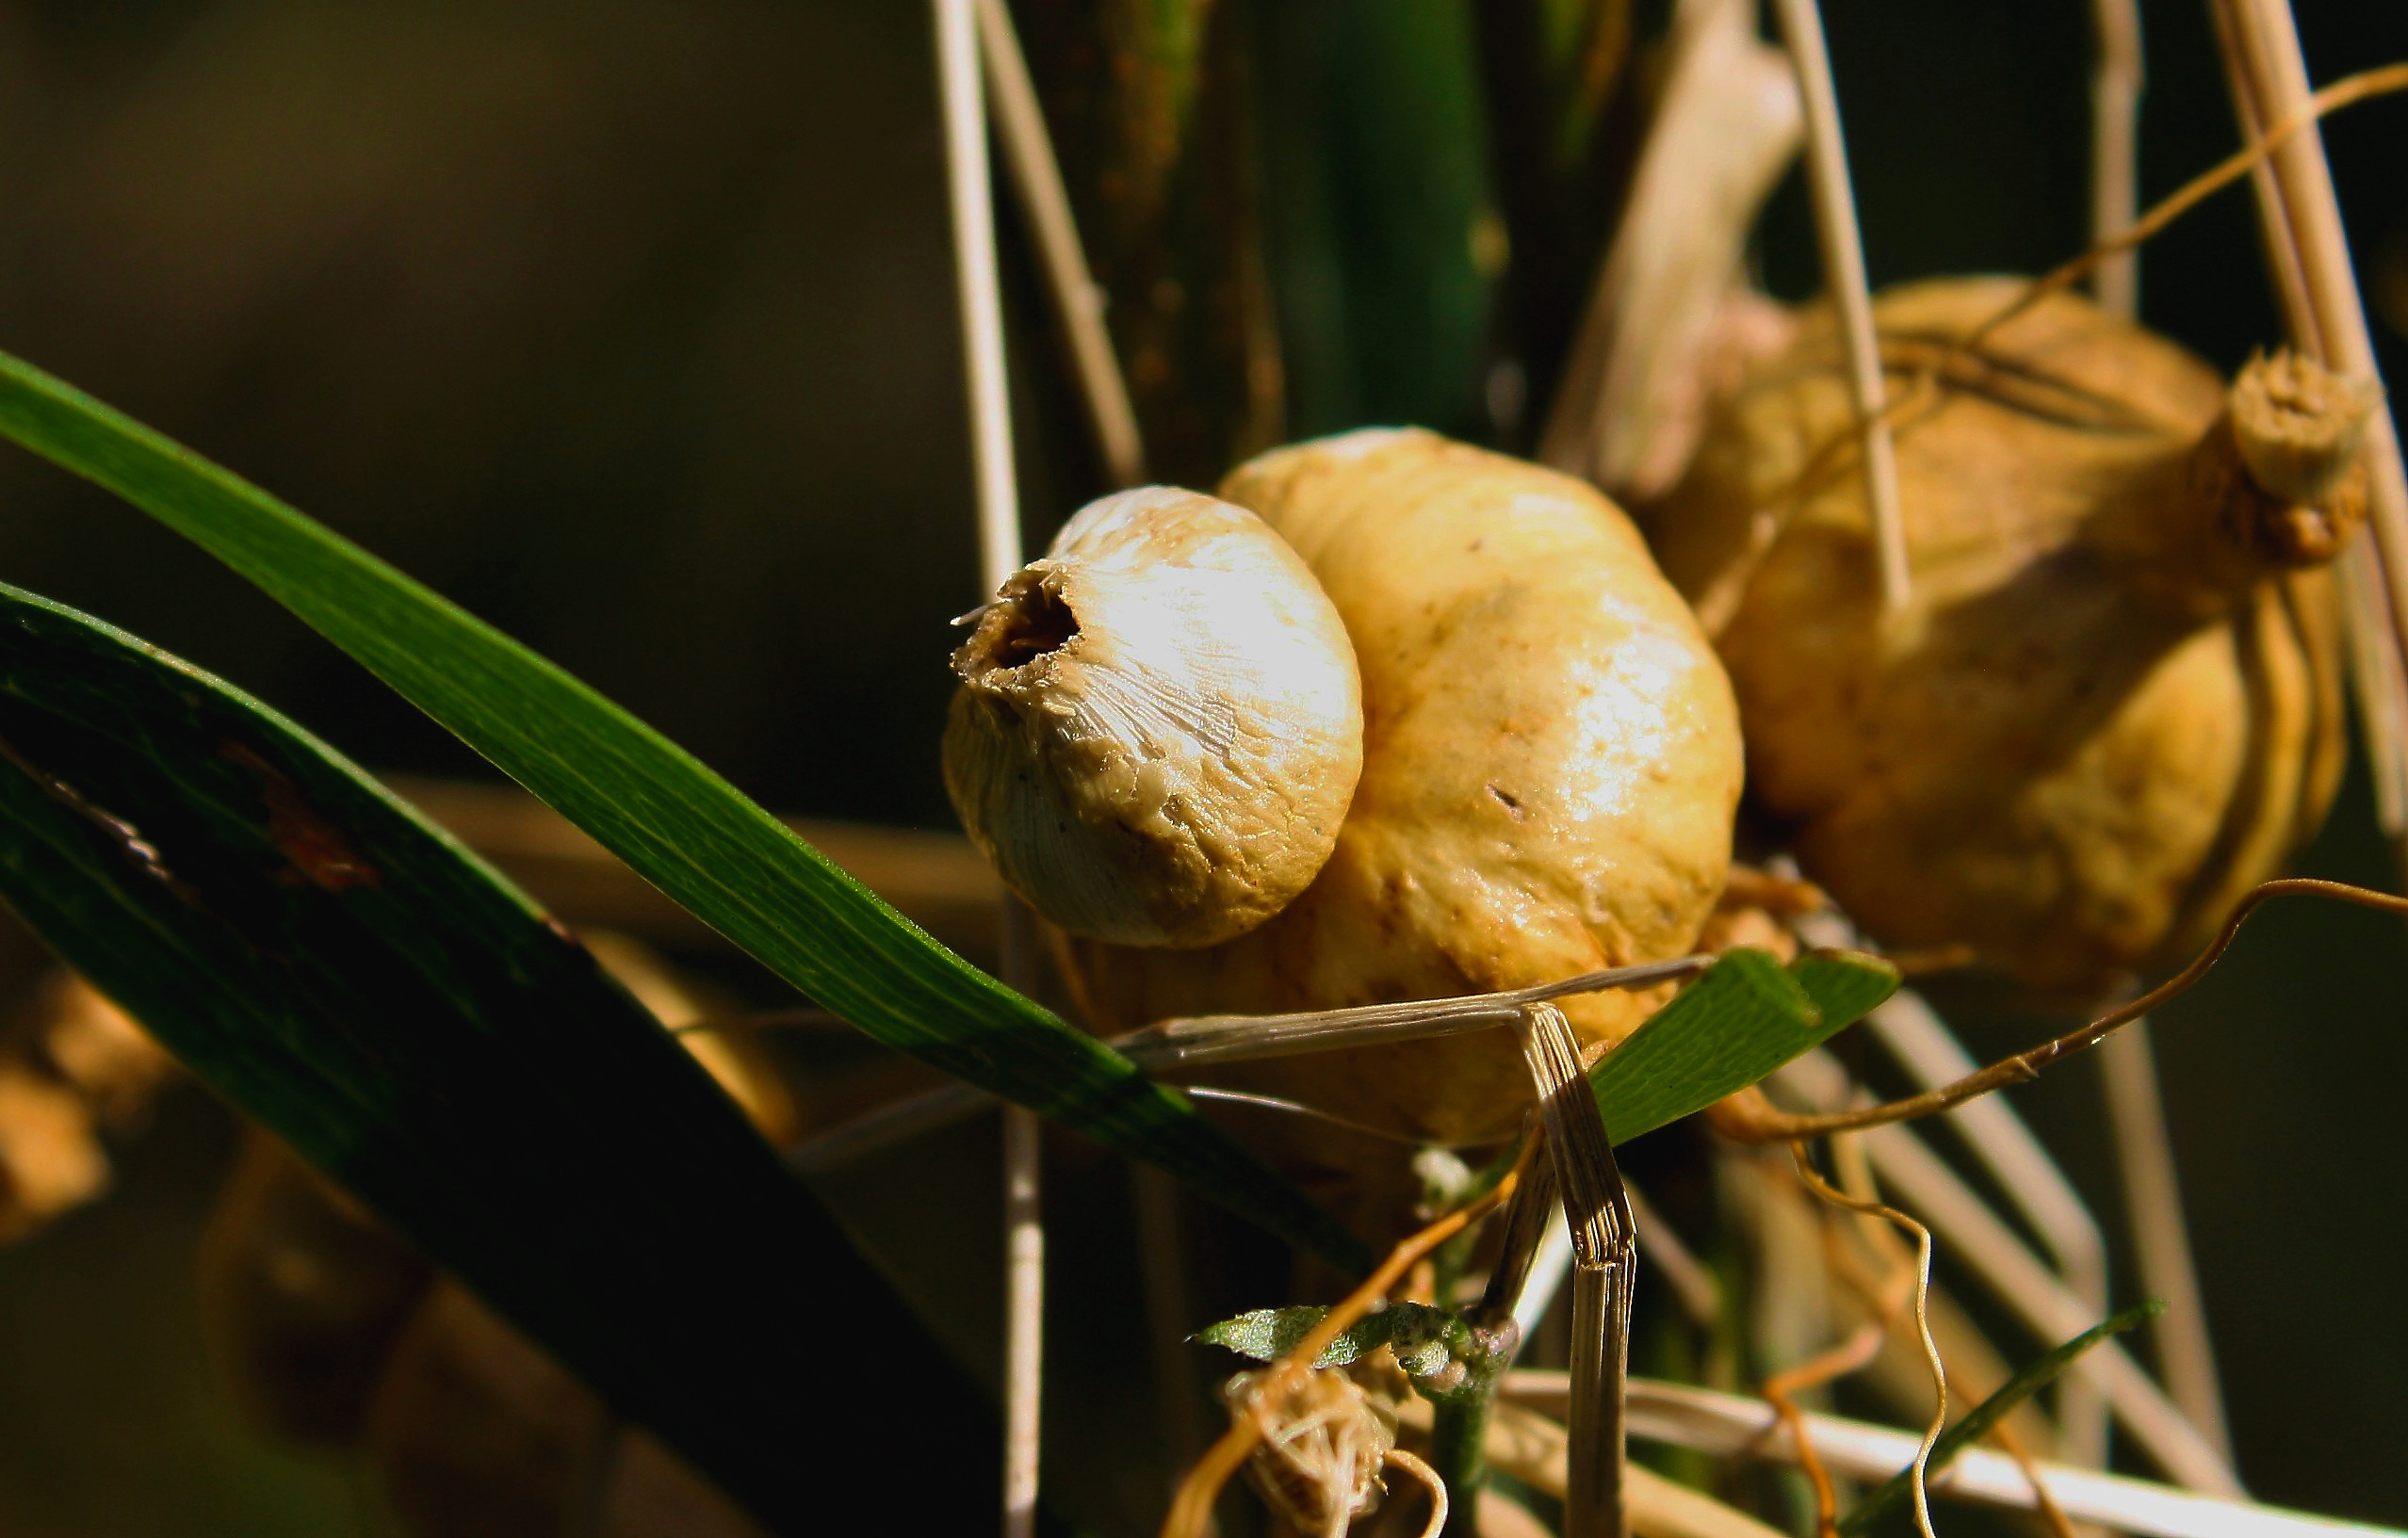
nature, branch, plant, photography, leaf, flower, green, produce, insect, macro, autumn, botany, yellow, flora, fauna, invertebrate, flowers, close up, flores, galicia, pontevedra, espana, ggl1, xovesphoto, alama, gphoto, rioverdugo, macro photography